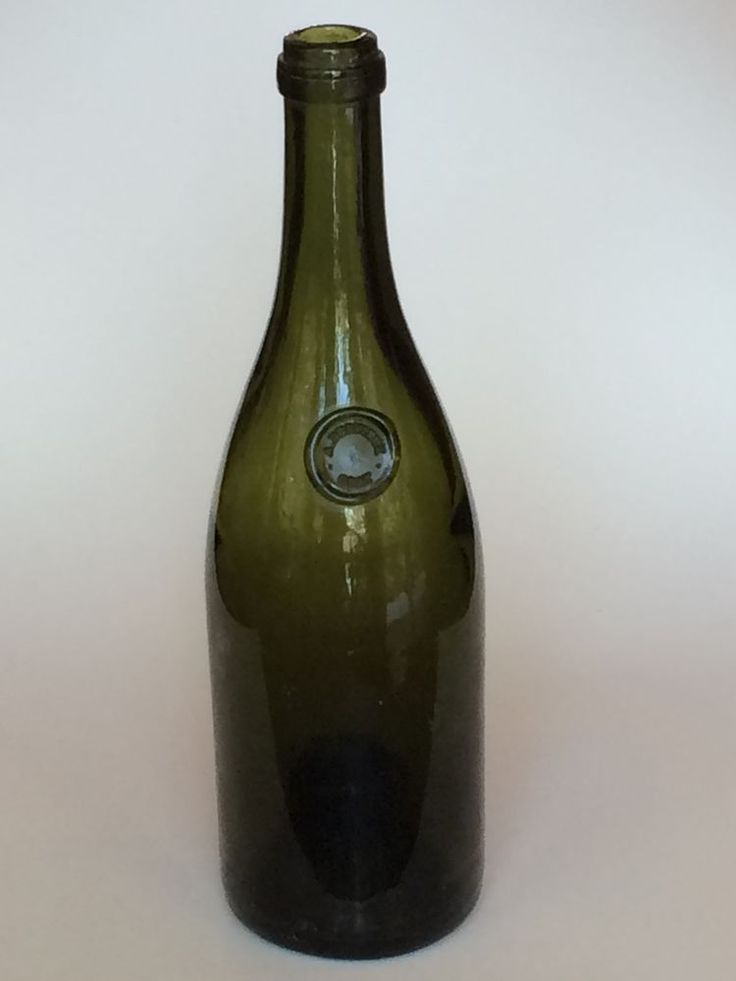
Label: glass